Spirit (comics character)

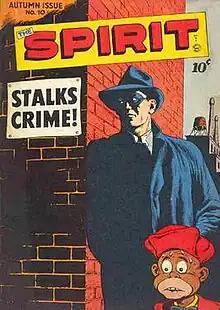
The Spirit with Ebony White. "The Spirit" #10 (Fall 1947), Quality Comics. Cover art by Reed Crandall.

Eisner was criticized for his depiction of Ebony White, the Spirit's African-American sidekick. The character's name is a racial pun, and his facial features, including large white eyes and thick pinkish lips, are typical of racial blackface caricatures popular throughout the "Jim Crow" era. Eisner later admitted to consciously stereotyping the character, but said he tried to do so with "responsibility", and argued that "at the time humor consisted in our society of bad English and physical difference in identity". The character, who was consistently treated with respect by the strip's fellow cast-members, developed beyond the stereotype as the series progressed, and Eisner also introduced such African-American characters as the no-nonsense Detective Grey who defied popular stereotypes.